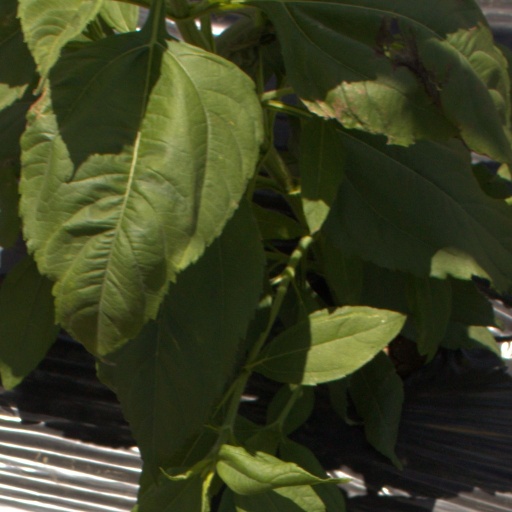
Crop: Jerusalem artichoke